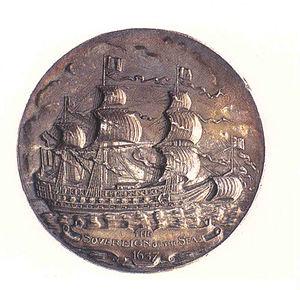
Titulature
Le Sovereign of the Seas est un navire de ligne de premier rang, lancé le 13 octobre 1637, en service dans la Royal Navy de 1638 à sa perte par incendie en 1697.